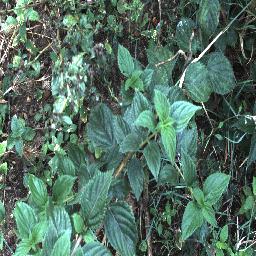
Label: lantana